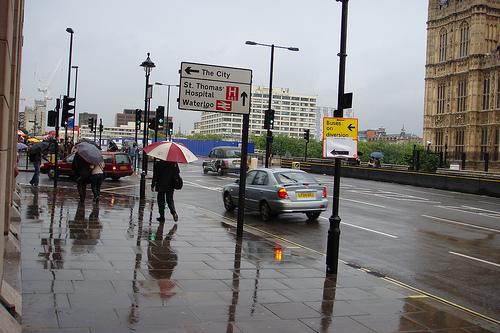
Weather: rain or strom